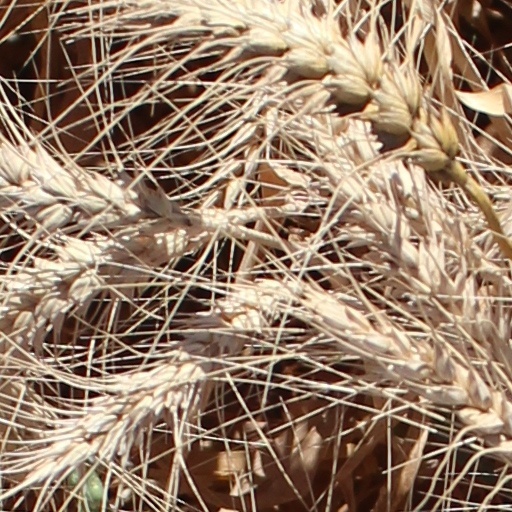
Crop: wheat